Battle of Thiepval Ridge

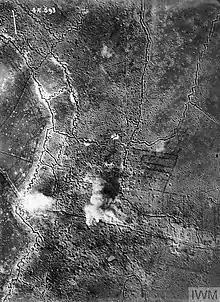

The German defence on either side was outflanked, on the left Mouquet Farm was surrounded (holding out until ). was captured, IR 165 to the left being forced back along (Green Fortification). The Germans in Redoubt held on, helped by an accurate counter-barrage falling beyond. A British artillery battery which tried to un-limber to the south-west, was knocked out with machine-gun fire. After another bombardment, the British resumed the attack at and were repulsed. Canadian troops advancing to the left began to threaten the left flank, as British troops got past on the right and then caused the survivors to withdraw to . During the night was made the first line and ground still occupied in front of it was to be held by advanced posts. By early morning the new divisional front line had been established between and , touch on the left being gained at the Grandcourt–Courcelette road with the right of the 7th Division and the right being extended to the .